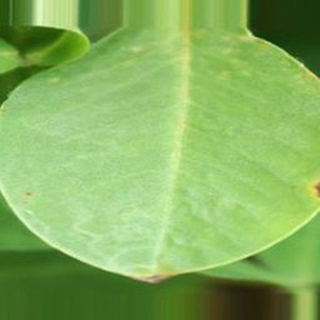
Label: groundnut_early_leaf_spot